Boeing KC-135 Stratotanker

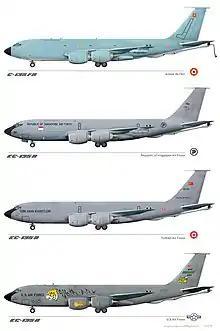
Active KC-135 aircraft liveries

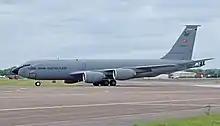
Boeing KC-135R Stratotanker (code 62–3567) of the Turkish Air Force arrives at the 2016 Royal International Air Tattoo, England

The USAF decided to replace the KC-135 fleet. However, the fleet is large and will need to be replaced gradually. Initially the first batch of replacement planes was to be an air tanker version of the Boeing 767, leased from Boeing. In 2003, this was changed to contract where the Air Force would purchase 80 KC-767 aircraft and lease 20 more. In December 2003, the Pentagon froze the contract and in January 2006, the KC-767 contract was canceled. This move followed public revelations of corruption in how the contract was awarded, as well as controversy regarding the original leasing rather than outright purchase agreement. The then Secretary of Defense Rumsfeld stated that that move would in no way impair the Air Force's ability to deliver the mission of the KC-767, which would be accomplished by implementing continuing upgrades to the KC-135 and KC-10 Extender fleet.